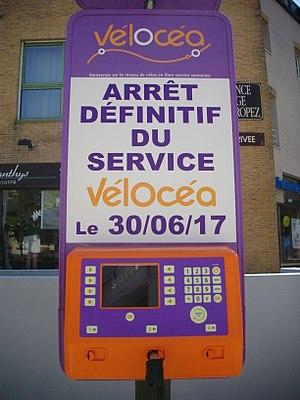
Station Vélocéa ""Bir-Hakeim"", à Vannes (Morbihan, France)
Vélocéo est le système de vélopartage de la ville de Vannes. Sa mise en service sous le nom de Vélocéa a eu lieu le 27 juin 2009. Le service est suspendu le 30 juin 2017 et sera remplacé par le nouveau service Vélocéo au 2ᵉ semestre 2017, reporté à mars 2018, puis finalement mis en service en juin 2018.